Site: brandenburg
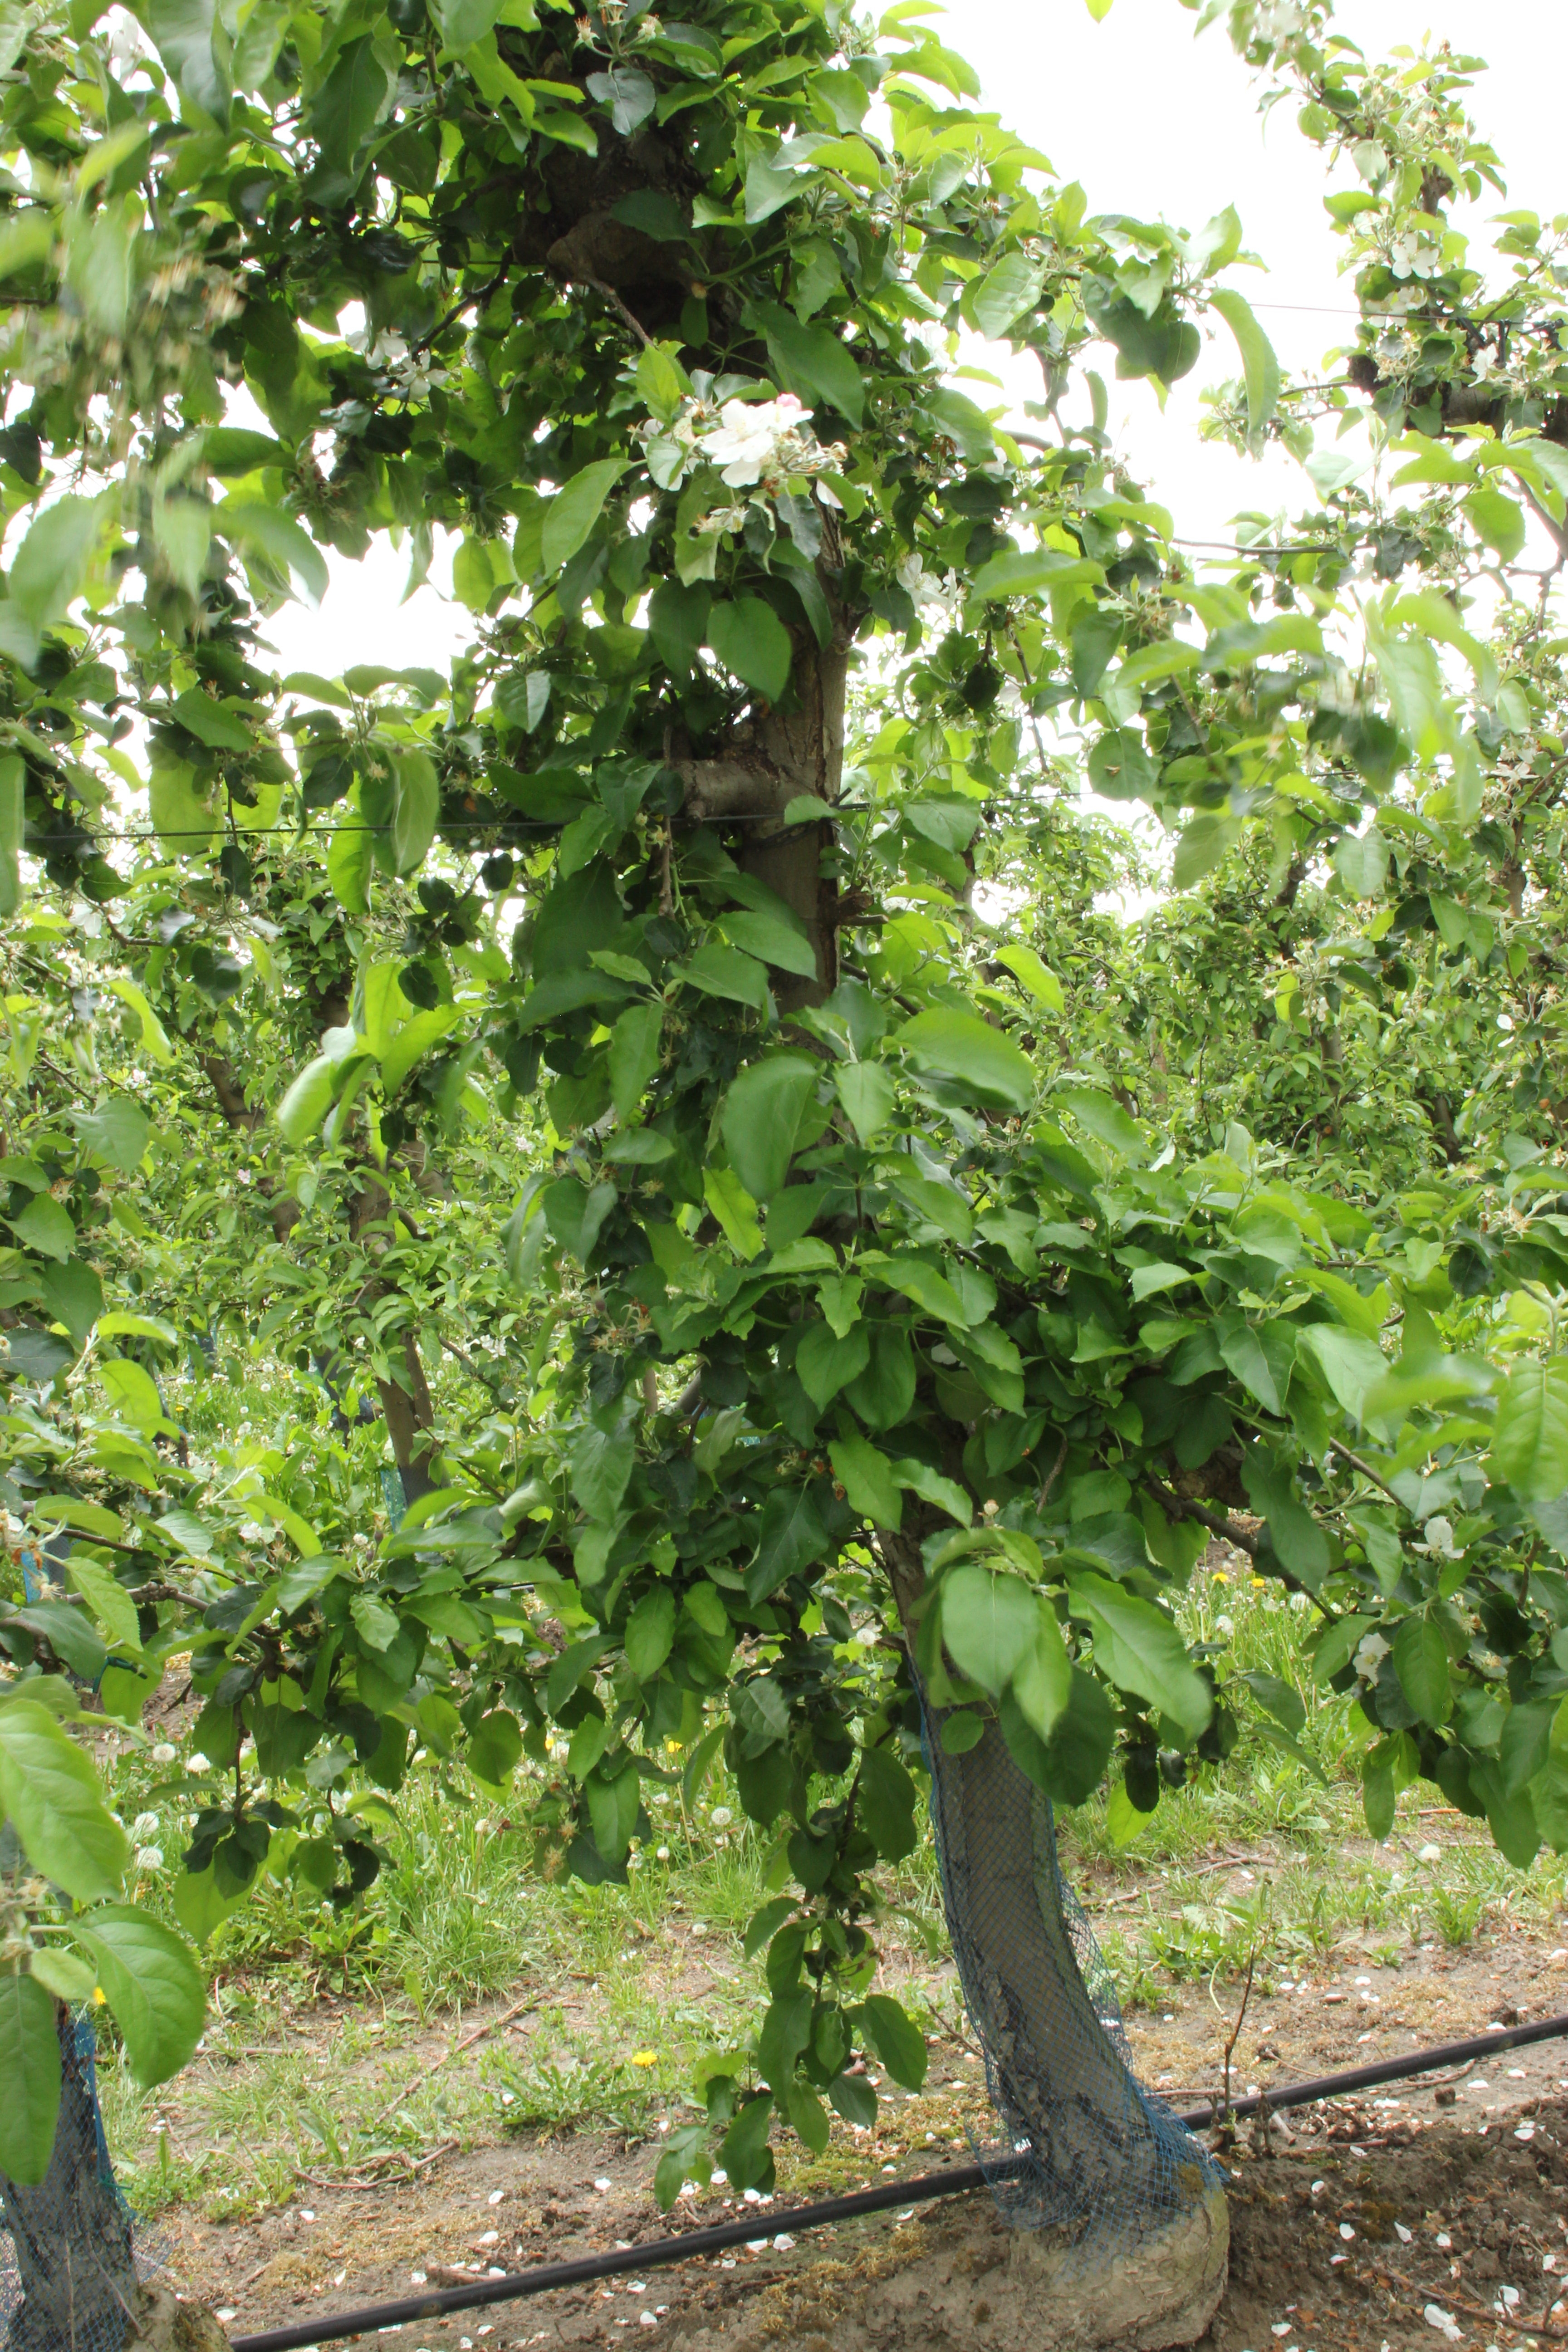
Growth stage (BBCH 67): Flowering